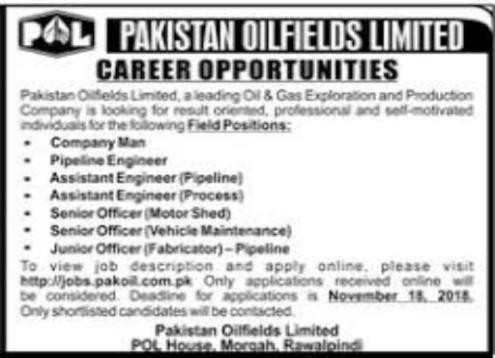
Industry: Transportation